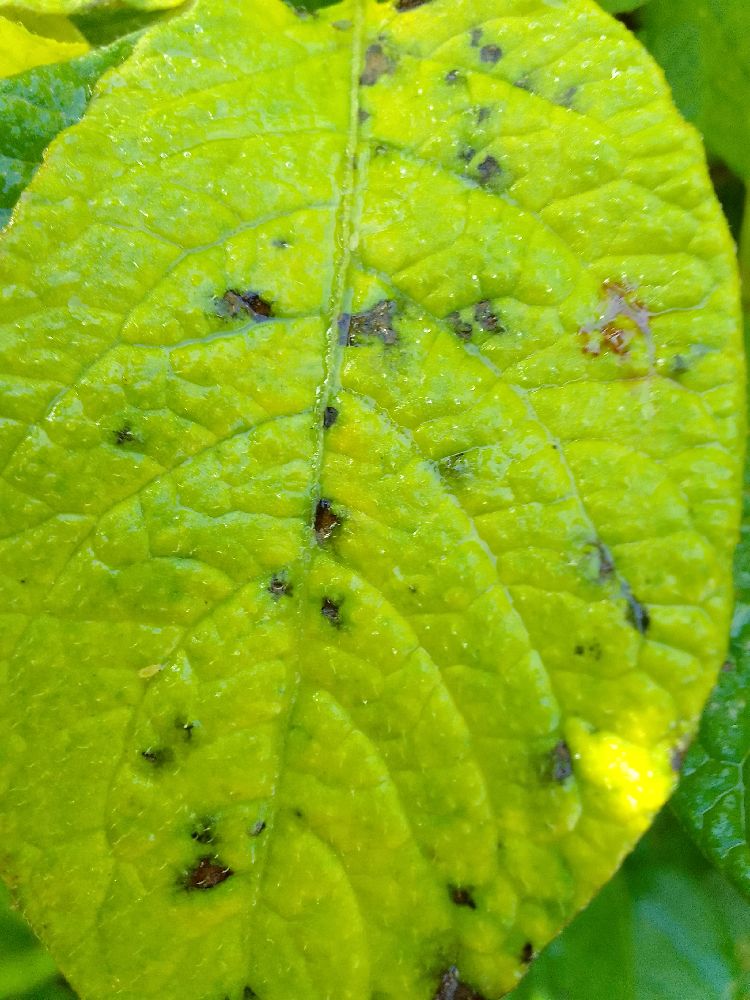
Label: Early blight